Decibel Festival

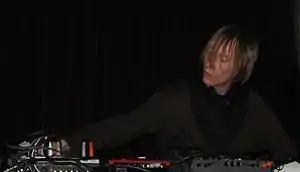
Andreas Tilliander (Seattle 2006)

The Decibel Festival hosted over 1,100 acts, ranging from underground dance and experimental electronic music to transmedial art.